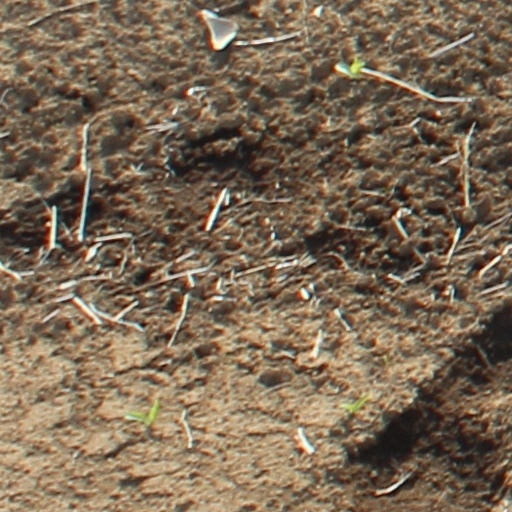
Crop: wheat